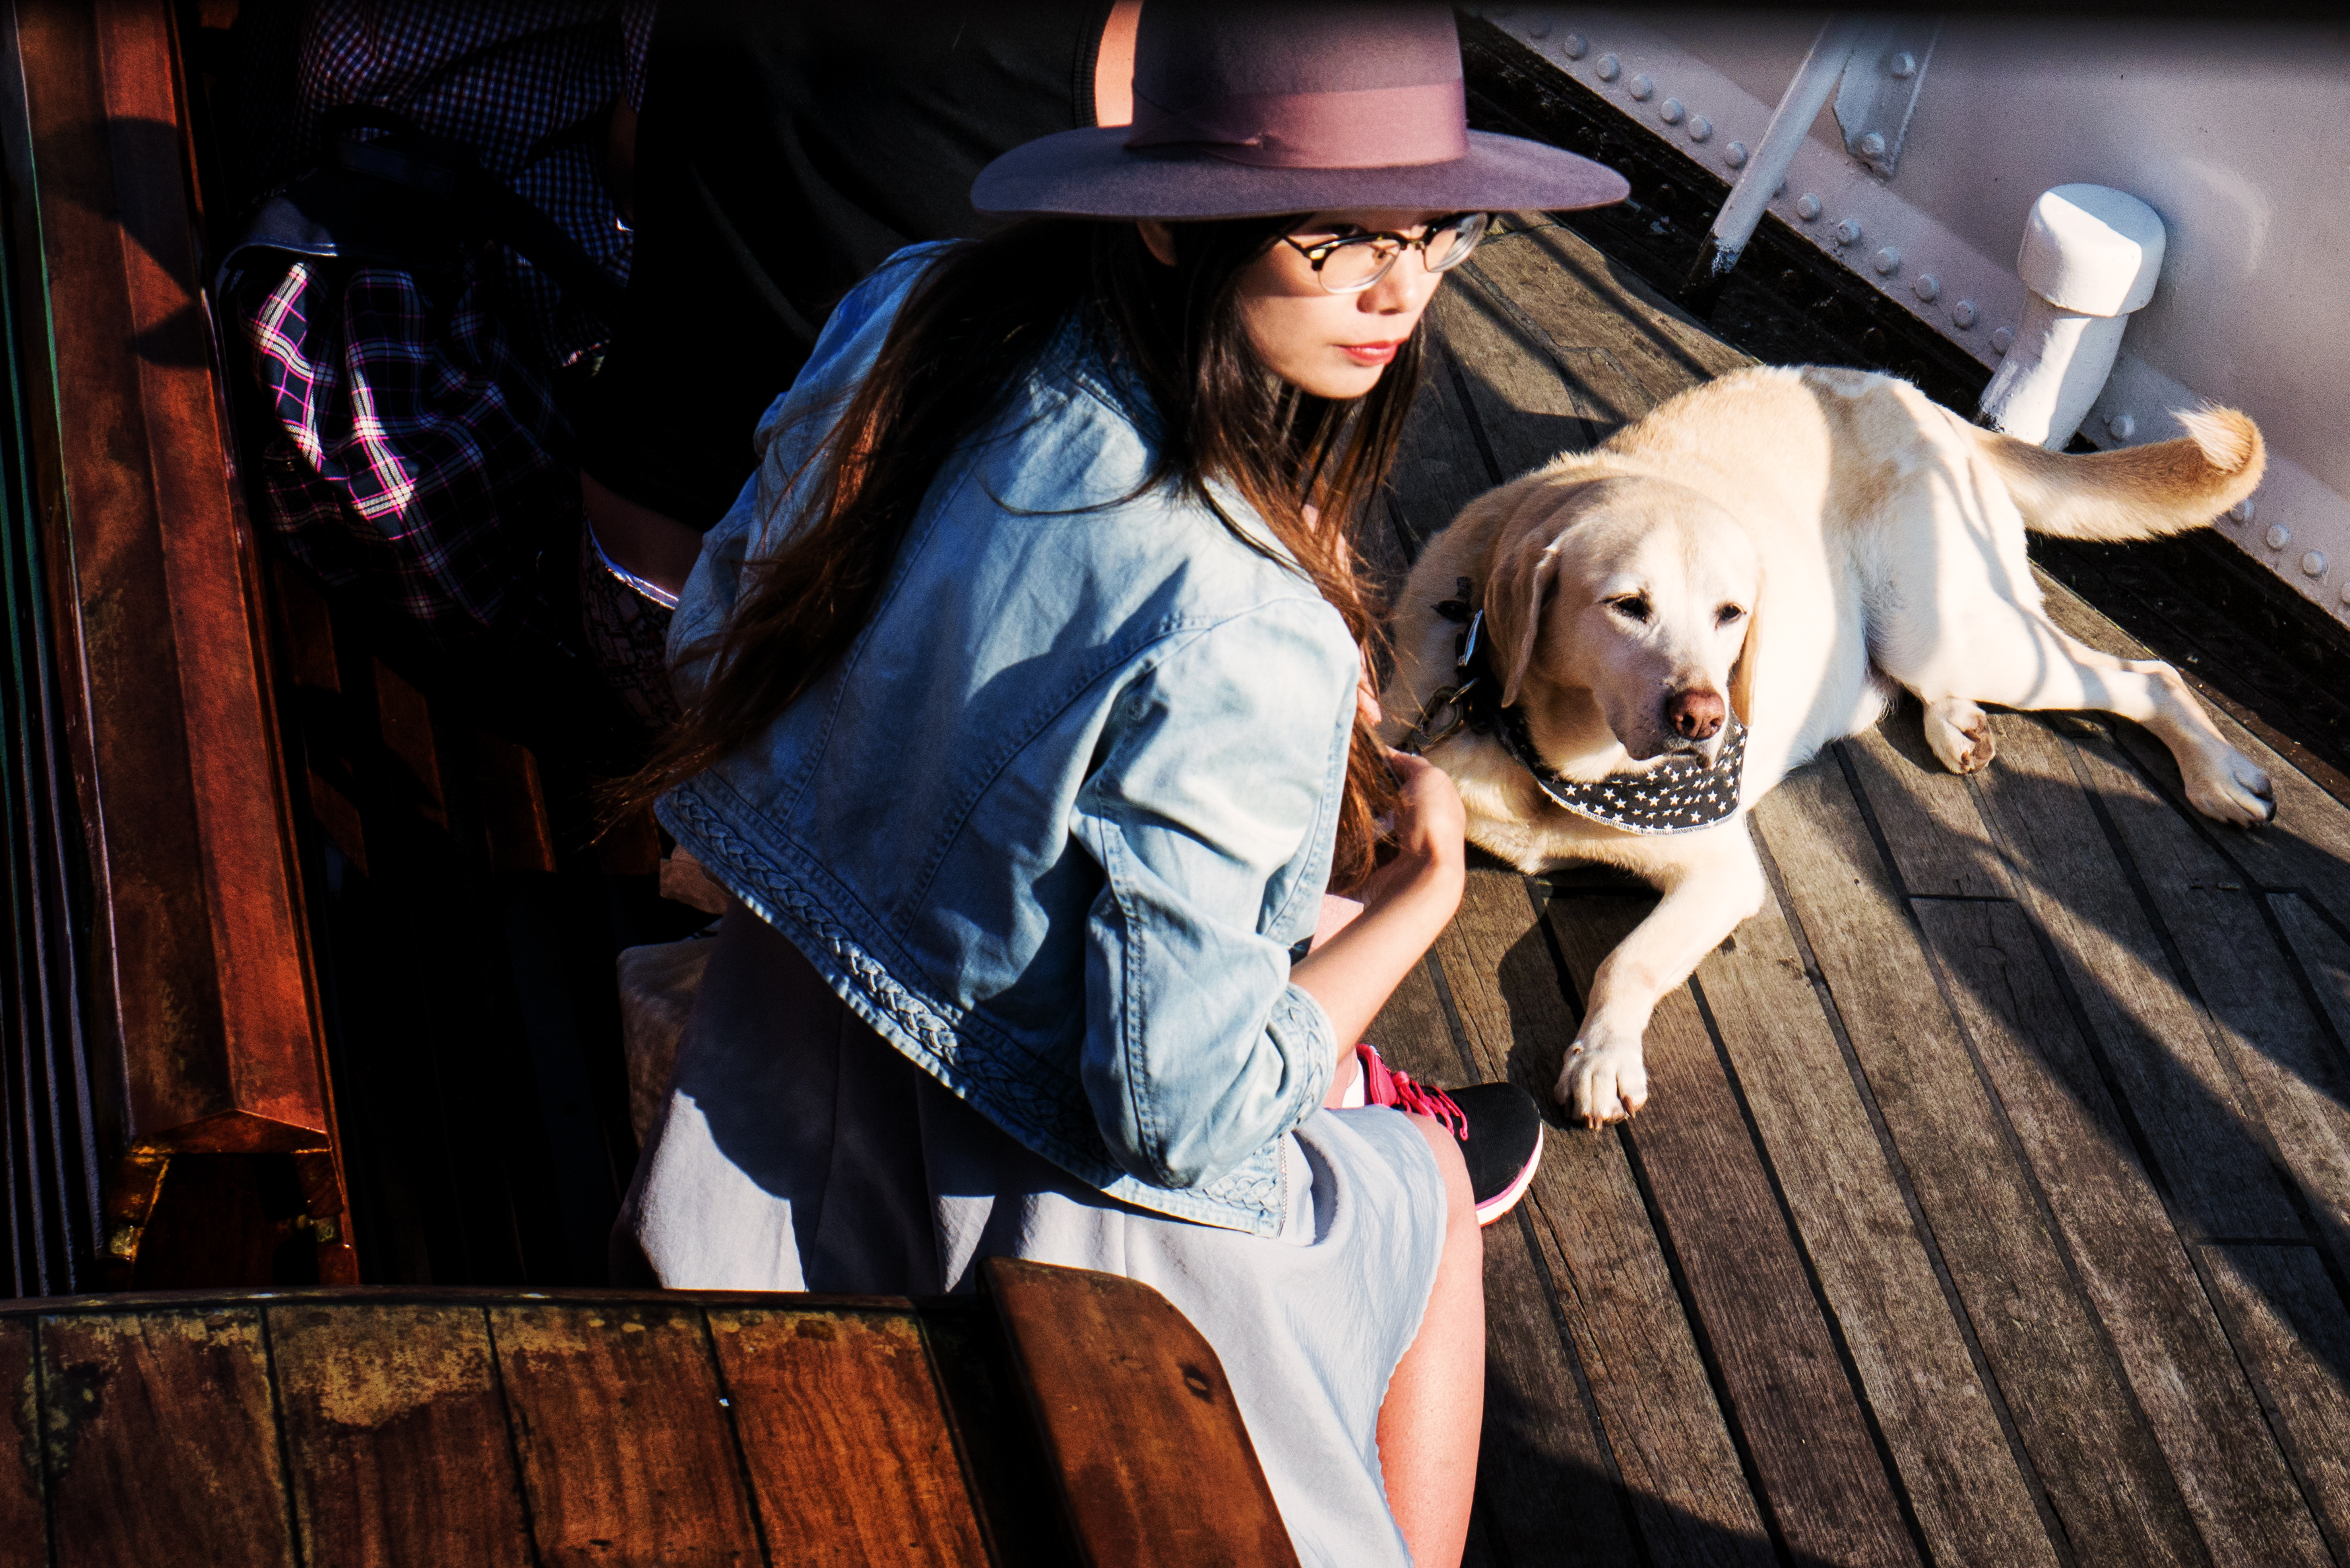
spring, fashion, clothing, cumbria, places, 20160914, cruise, windermere, windermerelake, 2015, costume